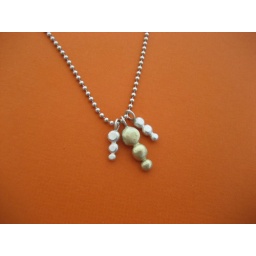
Made by fusing tiny balls of silver and gold together. Reminds me a the rays of the sun.